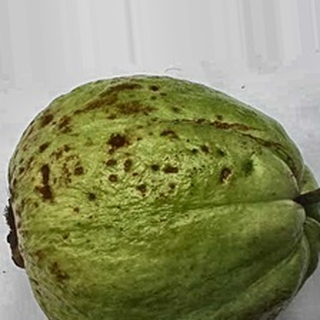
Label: guava_anthracnose